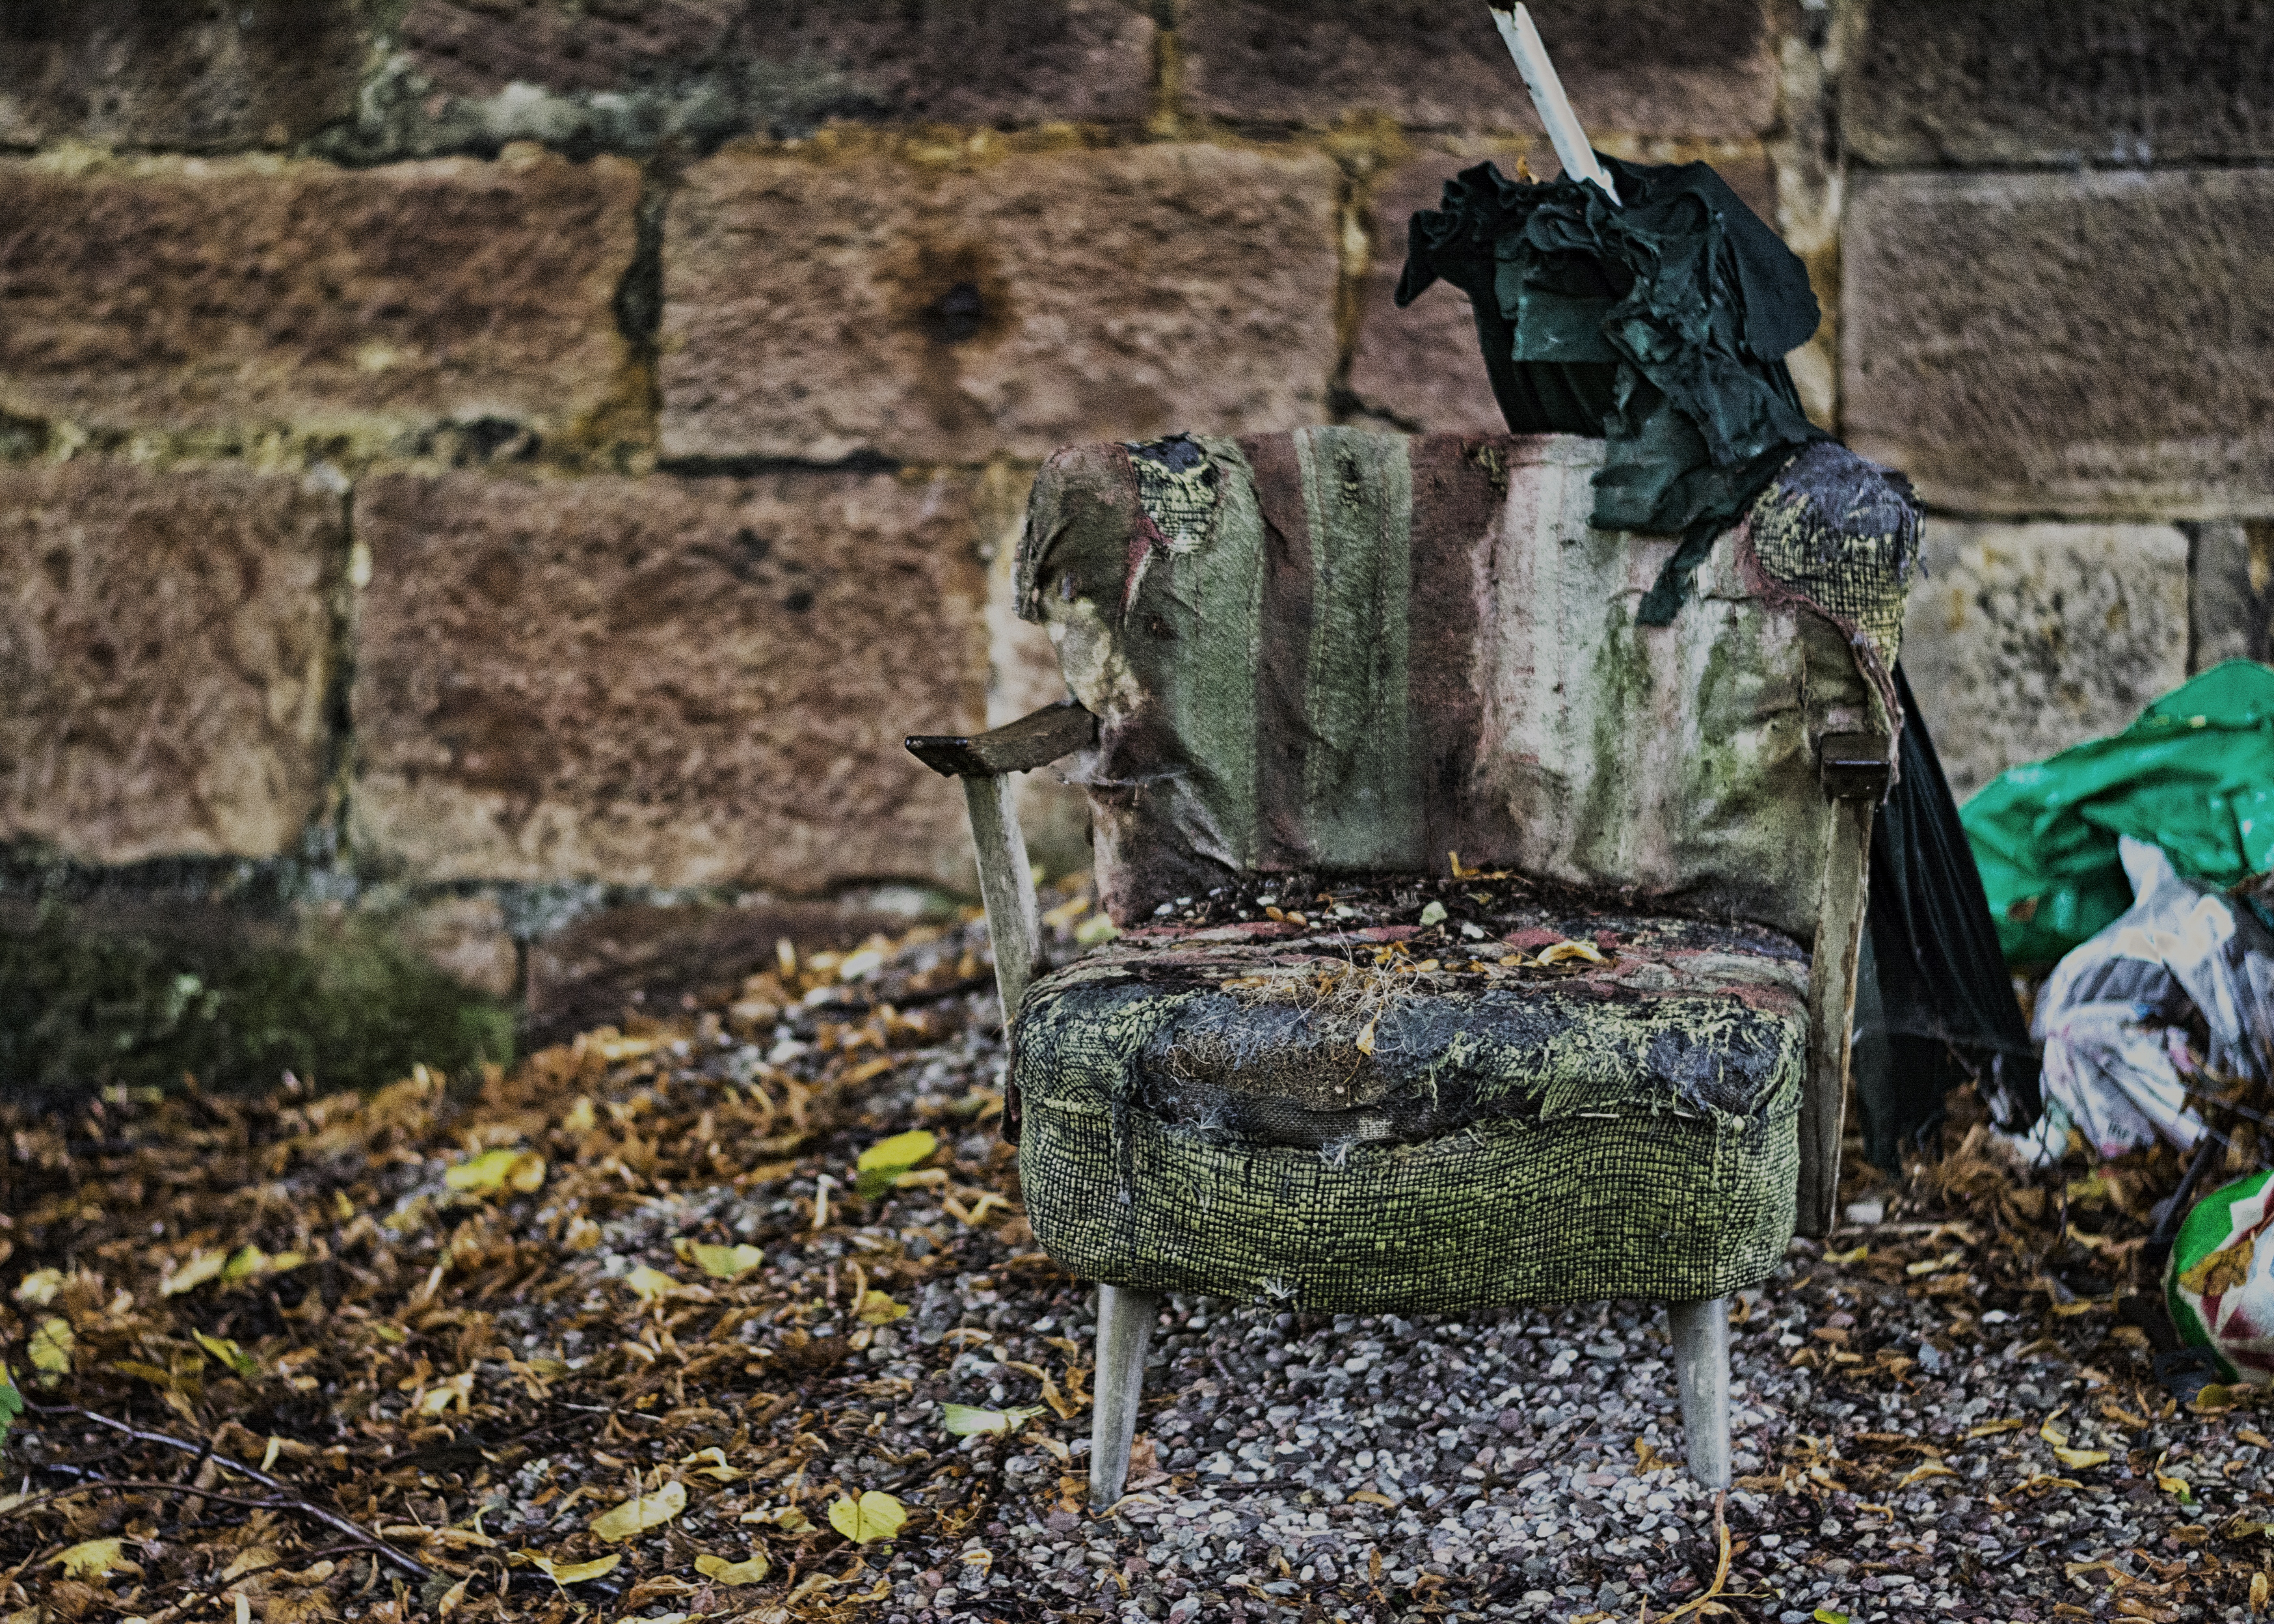
chair, old, statue, decay, ruin, furniture, decor, grave, forget, lapsed, wall decoration, old chair